Taylor Swift

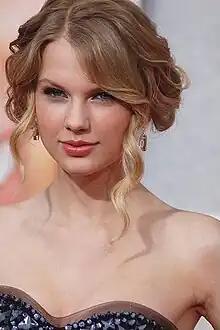
Taylor Swift in 2009

Swift organized a showcase concert at Bluebird Cafe on November 3, 2004; among the attendees were Scott Borchetta, a music executive who was planning to establish an independent record label, Big Machine Records. She signed a recording contract with Big Machine two weeks after the concert, on the condition that her albums would be written by herself; her father purchased a three-percent stake in the company. The contract finalized by July 2005, when Swift ended the working relationship with Dymtrow. She spent four months near the end of 2005 to record her debut album, "Taylor Swift", with the producer Nathan Chapman.